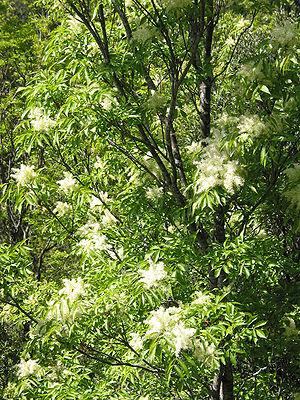
Frêne à fleurs (Fraxinus ornus) - Habitat: Gorges du Prunelli ( Corse-du-Sud) - France.